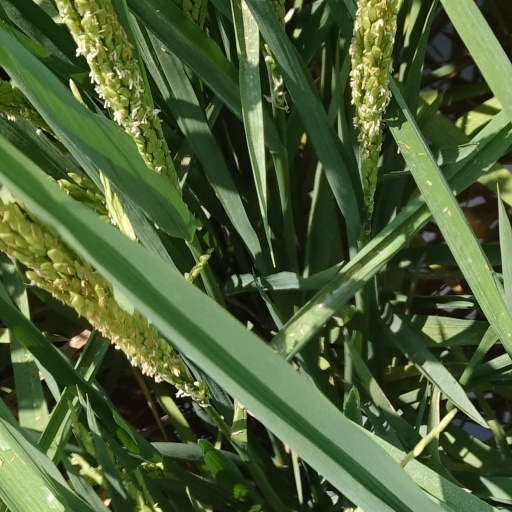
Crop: rice